Charlie: The Life and Art of Charles Chaplin

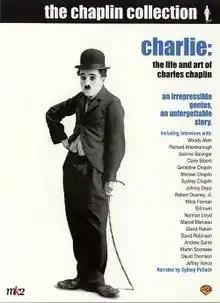
Film poster

Charlie: The Life and Art of Charles Chaplin is a 2003 American biographical documentary film written and directed by film critic Richard Schickel. The film explores the personal and professional life of the British actor, comedian and filmmaker, Charlie Chaplin, as well as his legacy and influence. It is narrated by Sydney Pollack along with many Hollywood personalities appearing in the film talking about Chaplin, including Robert Downey Jr., Norman Lloyd, Bill Irwin, Woody Allen, Johnny Depp, Richard Attenborough, Martin Scorsese, Miloš Forman, Marcel Marceau, David Raksin, Claire Bloom, David Thomson, Andrew Sarris, Jeanine Basinger and Chaplin's children Geraldine, Michael and Sydney Chaplin. The documentary also benefits from insight from key Chaplin biographers David Robinson and Jeffrey Vance.